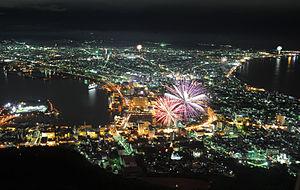
Feux d'artifice à Hakodate (Hokkaidō, Japon)
Les trois plus beaux paysages de nuit du Japon sont les trois vues les plus célèbres de nuit du Japon données par le Guide vert japonais. Les vues sont celle de la ville de Hakodate depuis le Mont Hakodate à Hokkaido, la vue de Kobe et de la Baie d'Osaka depuis le Mont Maya dans la préfecture de Hyogo et enfin, celle de Nagasaki depuis le Mont Inasa dans la préfecture de Nagasaki.